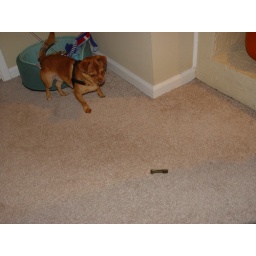
the dog is tied up to the door with a doggie treat placed in front of him out of his reach